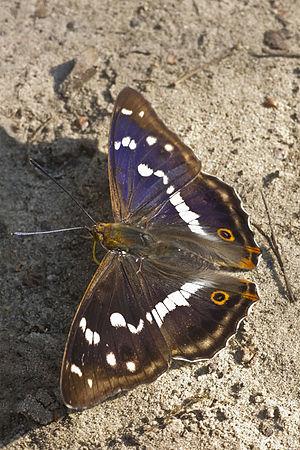
Le Grand Mars changeant est une espèce de lépidoptères de la famille des Nymphalidae et de la sous-famille des Apaturinae.